Meråker Church

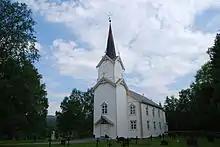
View of the church

Meråker Church is a parish church of the Church of Norway in Meråker Municipality in Trøndelag county, Norway. It is located just northwest of the village of Midtbygda. It is one of the three churches in the Meråker parish which is part of the Stjørdal prosti (deanery) in the Diocese of Nidaros. The white, wooden church was built in a long church style in 1874 by the architect Peder Olsen and the lead builder Erik Nanstad. The church seats about 320 people.